San Pietro, Gallarate

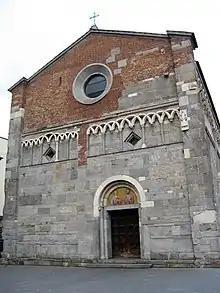

San Pietro is a Romanesque-style Roman Catholic church in Gallarate, region of Lombardy, Italy. This 11th-century church is the oldest in Gallarate. The upper side of the walls of the nave and the hemicycle of the apse have false loggia with columns.